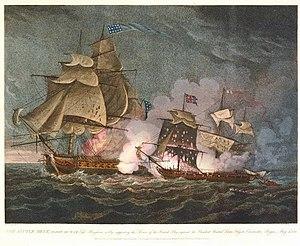
La guerre anglo-américaine de 1812 a opposé les États-Unis à l'Empire britannique, entre juin 1812 et février 1815. Cette guerre est aussi connue sous les noms de guerre de 1812, de seconde guerre d’indépendance, voire plus rarement de guerre américano-britannique ou encore de guerre canado-américaine car il s'agit d'une invasion du Dominion du Canada par les États-Unis. L’appellation de « guerre de 1812 » peut parfois conduire à une confusion dans la mesure où la guerre d’invasion de la Russie par Napoléon Iᵉʳ, la campagne de Russie, a eu lieu la même année.